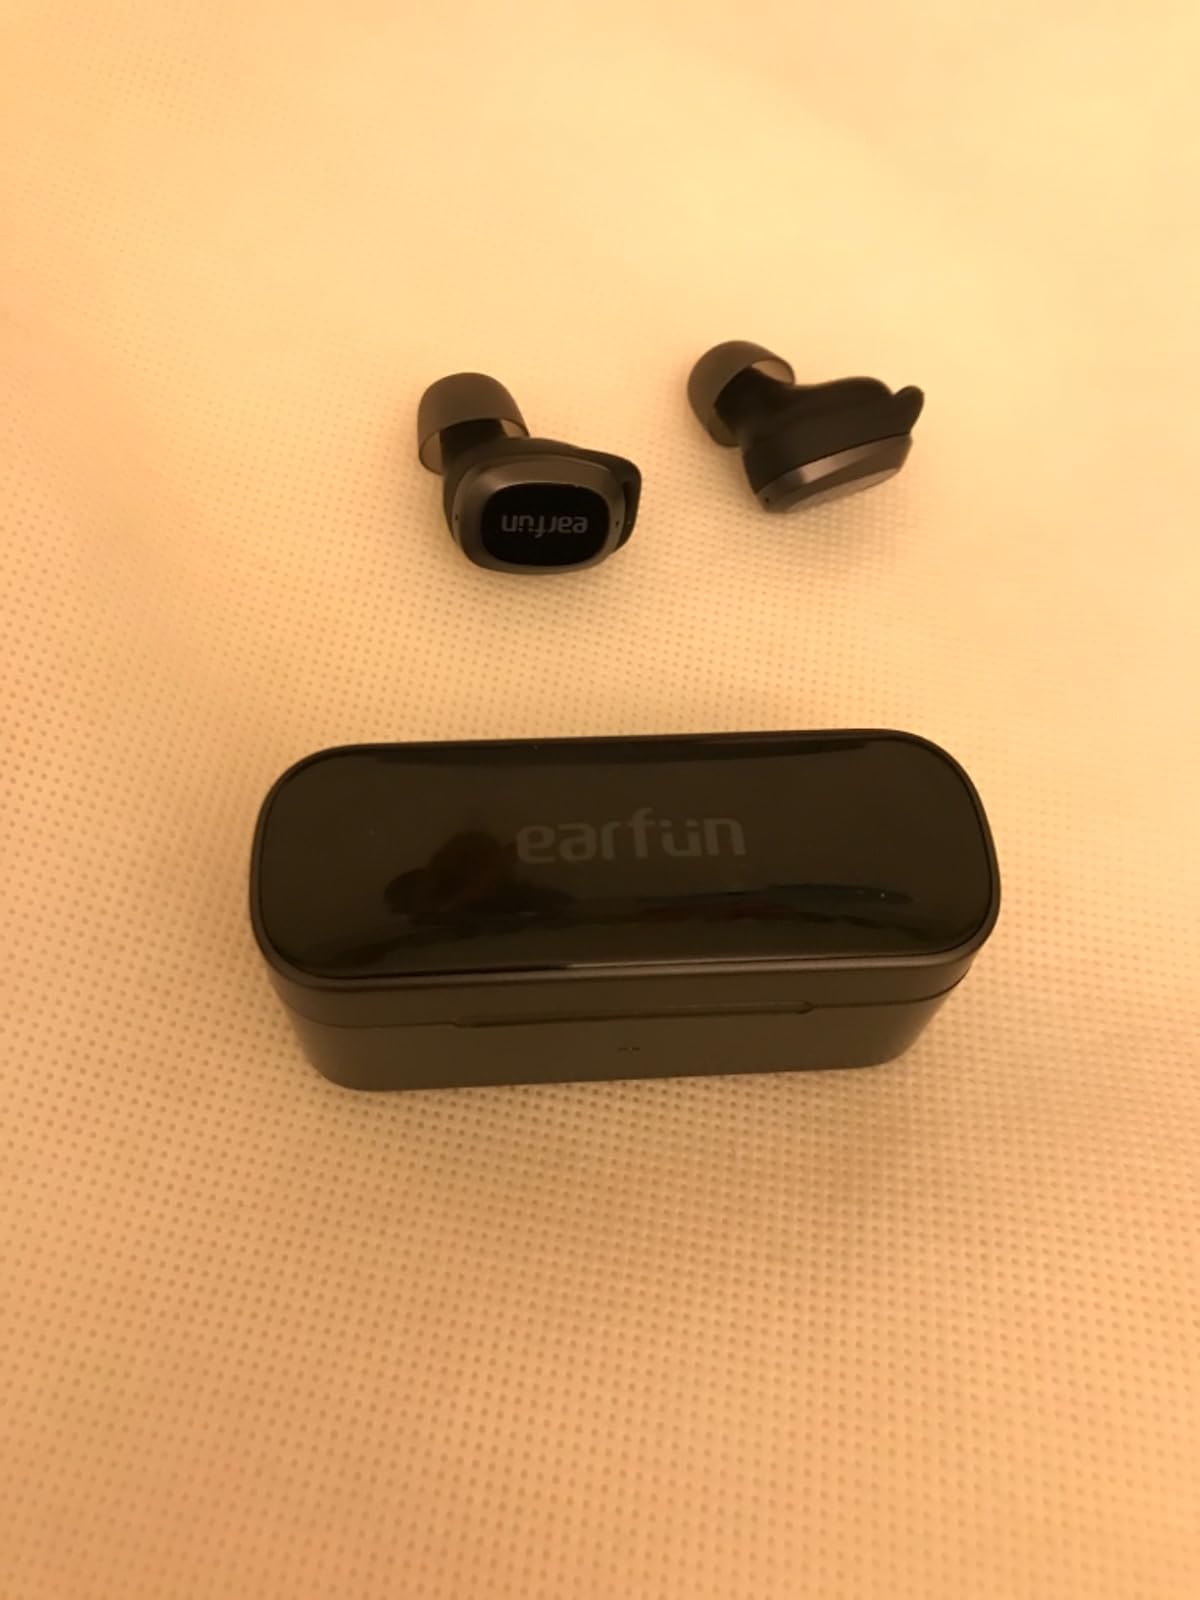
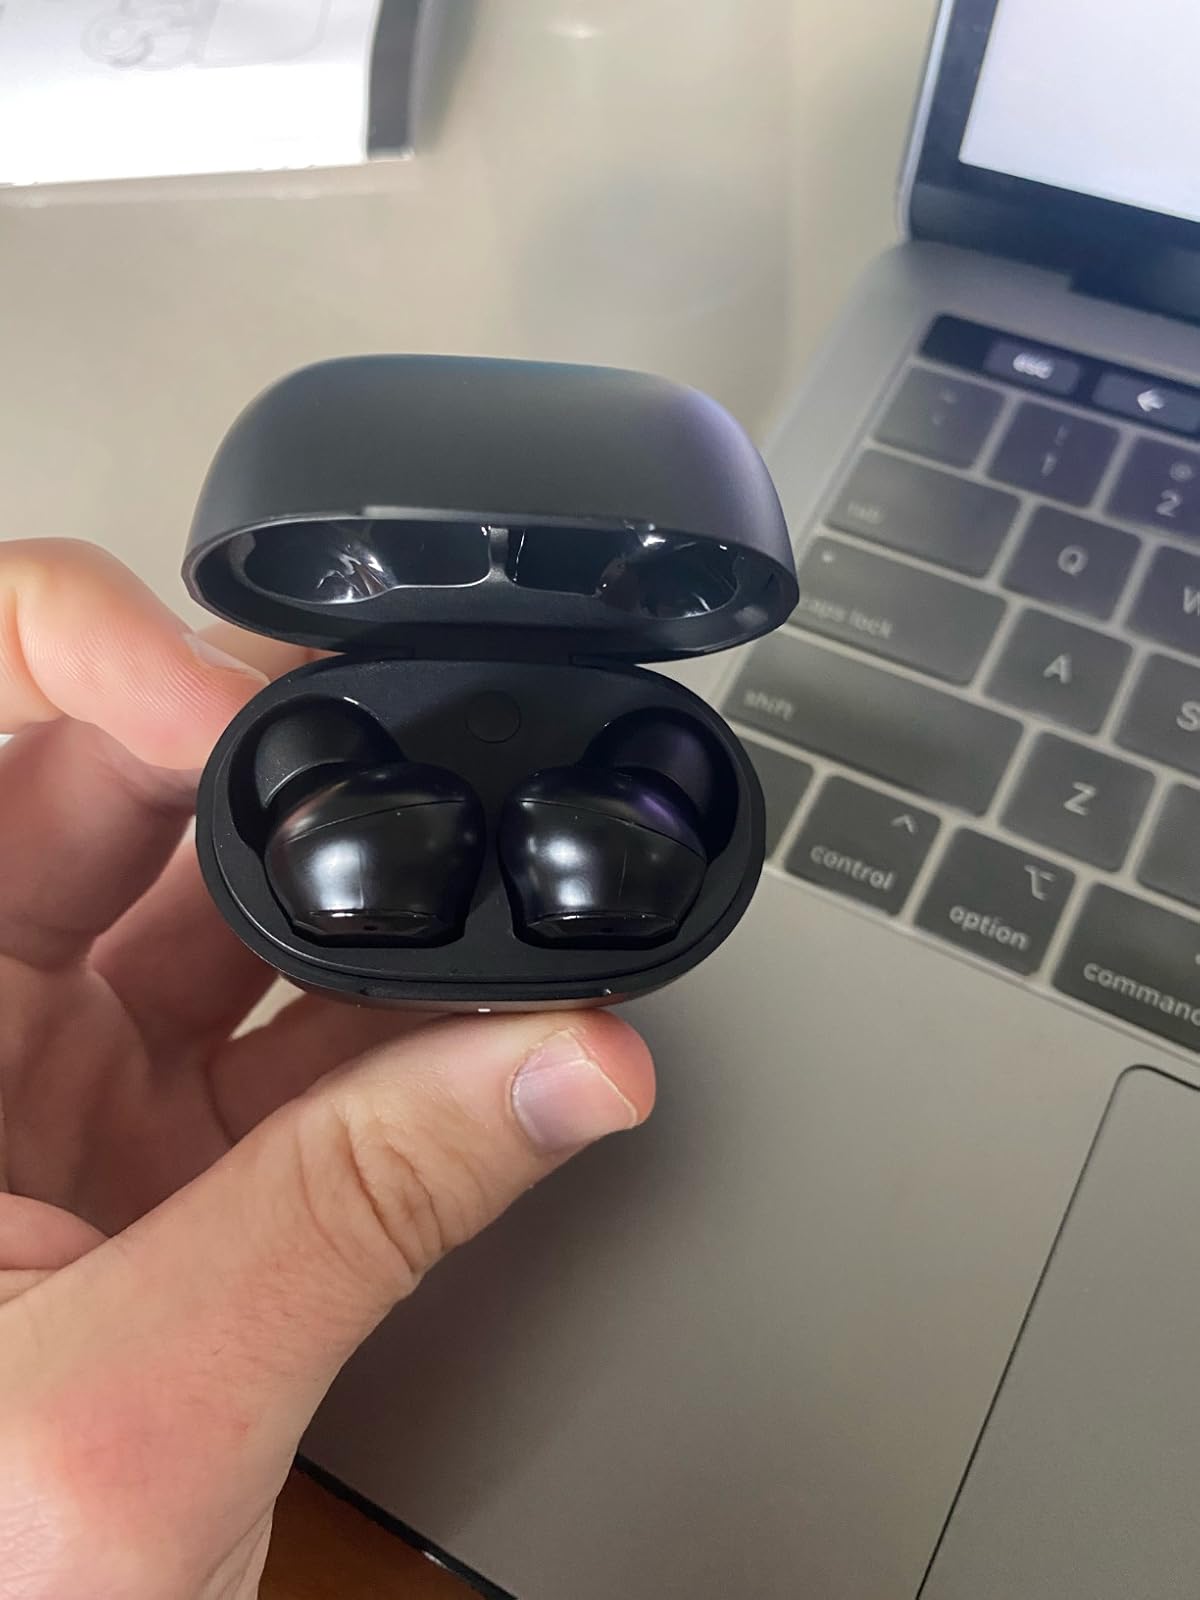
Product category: earbuds
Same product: no